Konstantin Glinka

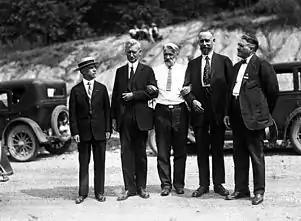
K. D. Glinka on an excursion to the USA. First International Soil Congress. 1927.

On January 2, 1926, K. D. Glinka was elected a corresponding member of the Academy of Sciences of the Soviet Union - Department of Physical and Mathematical Sciences (in the physical category).